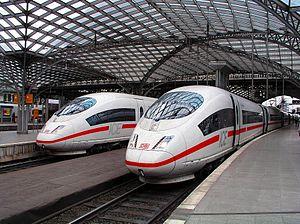
Deux ICE-3 dans la gare centrale de Cologne Русский: Два поезда ICE3 на центральном вокзале в Кёльне